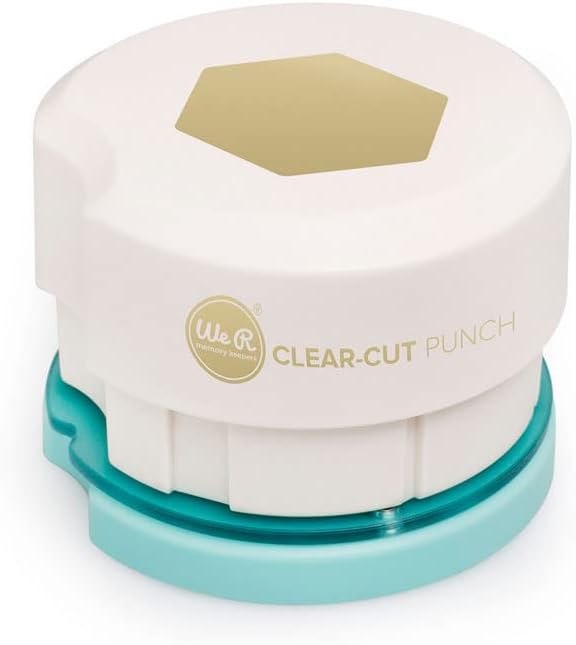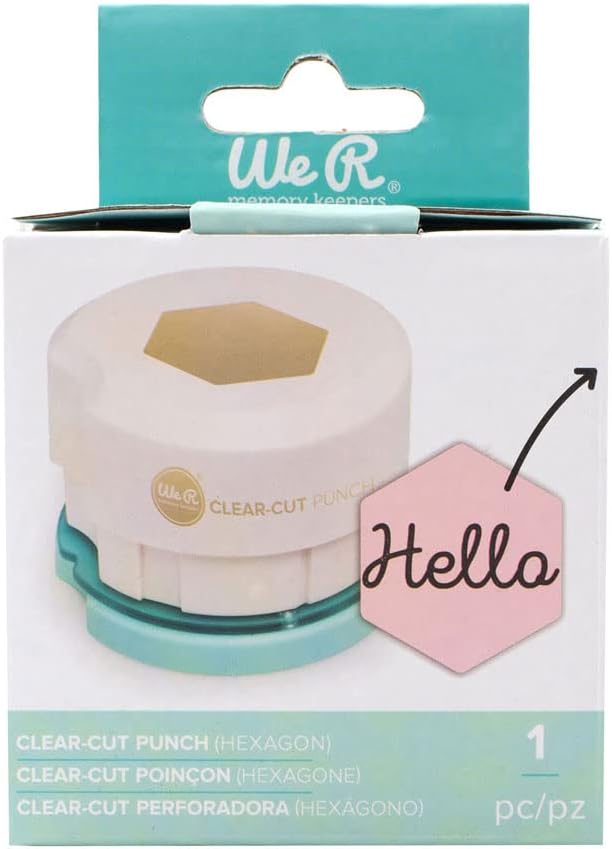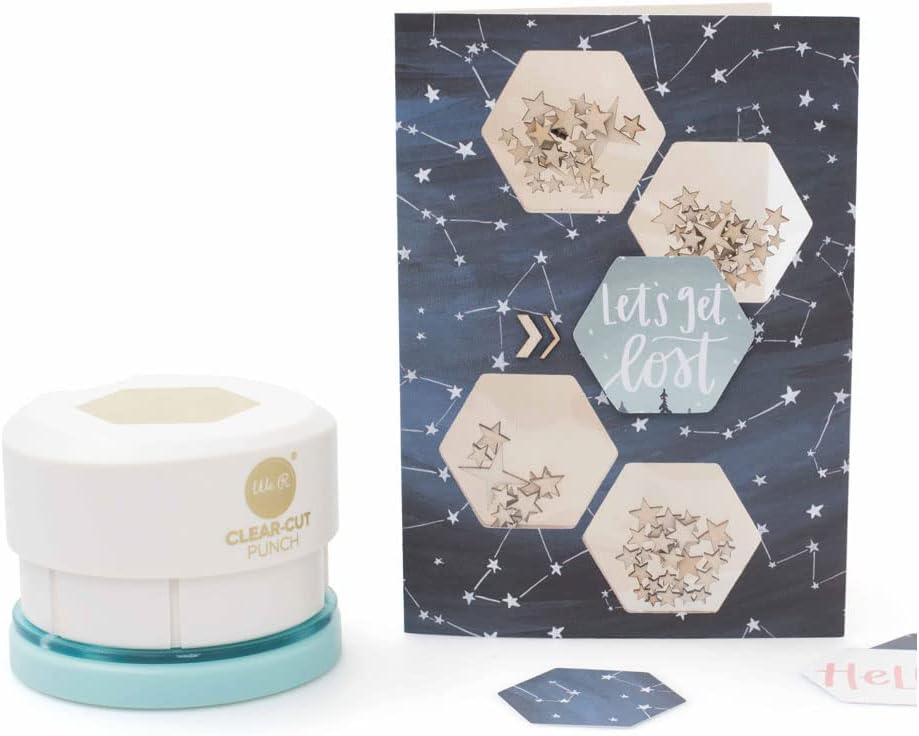
We R Memory Keepers 0633356607137 Punch Board & Punch-Clear-Cut-Hexagon
Category: Office Products
Over 90 years ago, William R. Hiller and his two sons began building a reliable bookbinding business. The old Provo book Bindery has emerged as one of the best bookbinding resources in the United States. Hiller bookbinding aims to keep memories safe and secure outside of photo albums because people have always sought ways to stay in touch with past history and past memories started production of the first album. The advent of the fine art of scrapbooking and paper craft continues to increase the need for high quality, functional and creative craft products and tools. In 2014, We R Memory Keepers joined the American Crafts family of brands. To date, We R Memory Keepers manufactures the most innovative, functional and high quality products loved by engineers around the world.
Features: Punch - WR - punch boards and punches - clear-cut - hexagon | American long-established stationery Amari Kankurafu Long-established stationery Fashionable stationery | We R Memory Keepers punch board & punch-clear-cut-hexagon